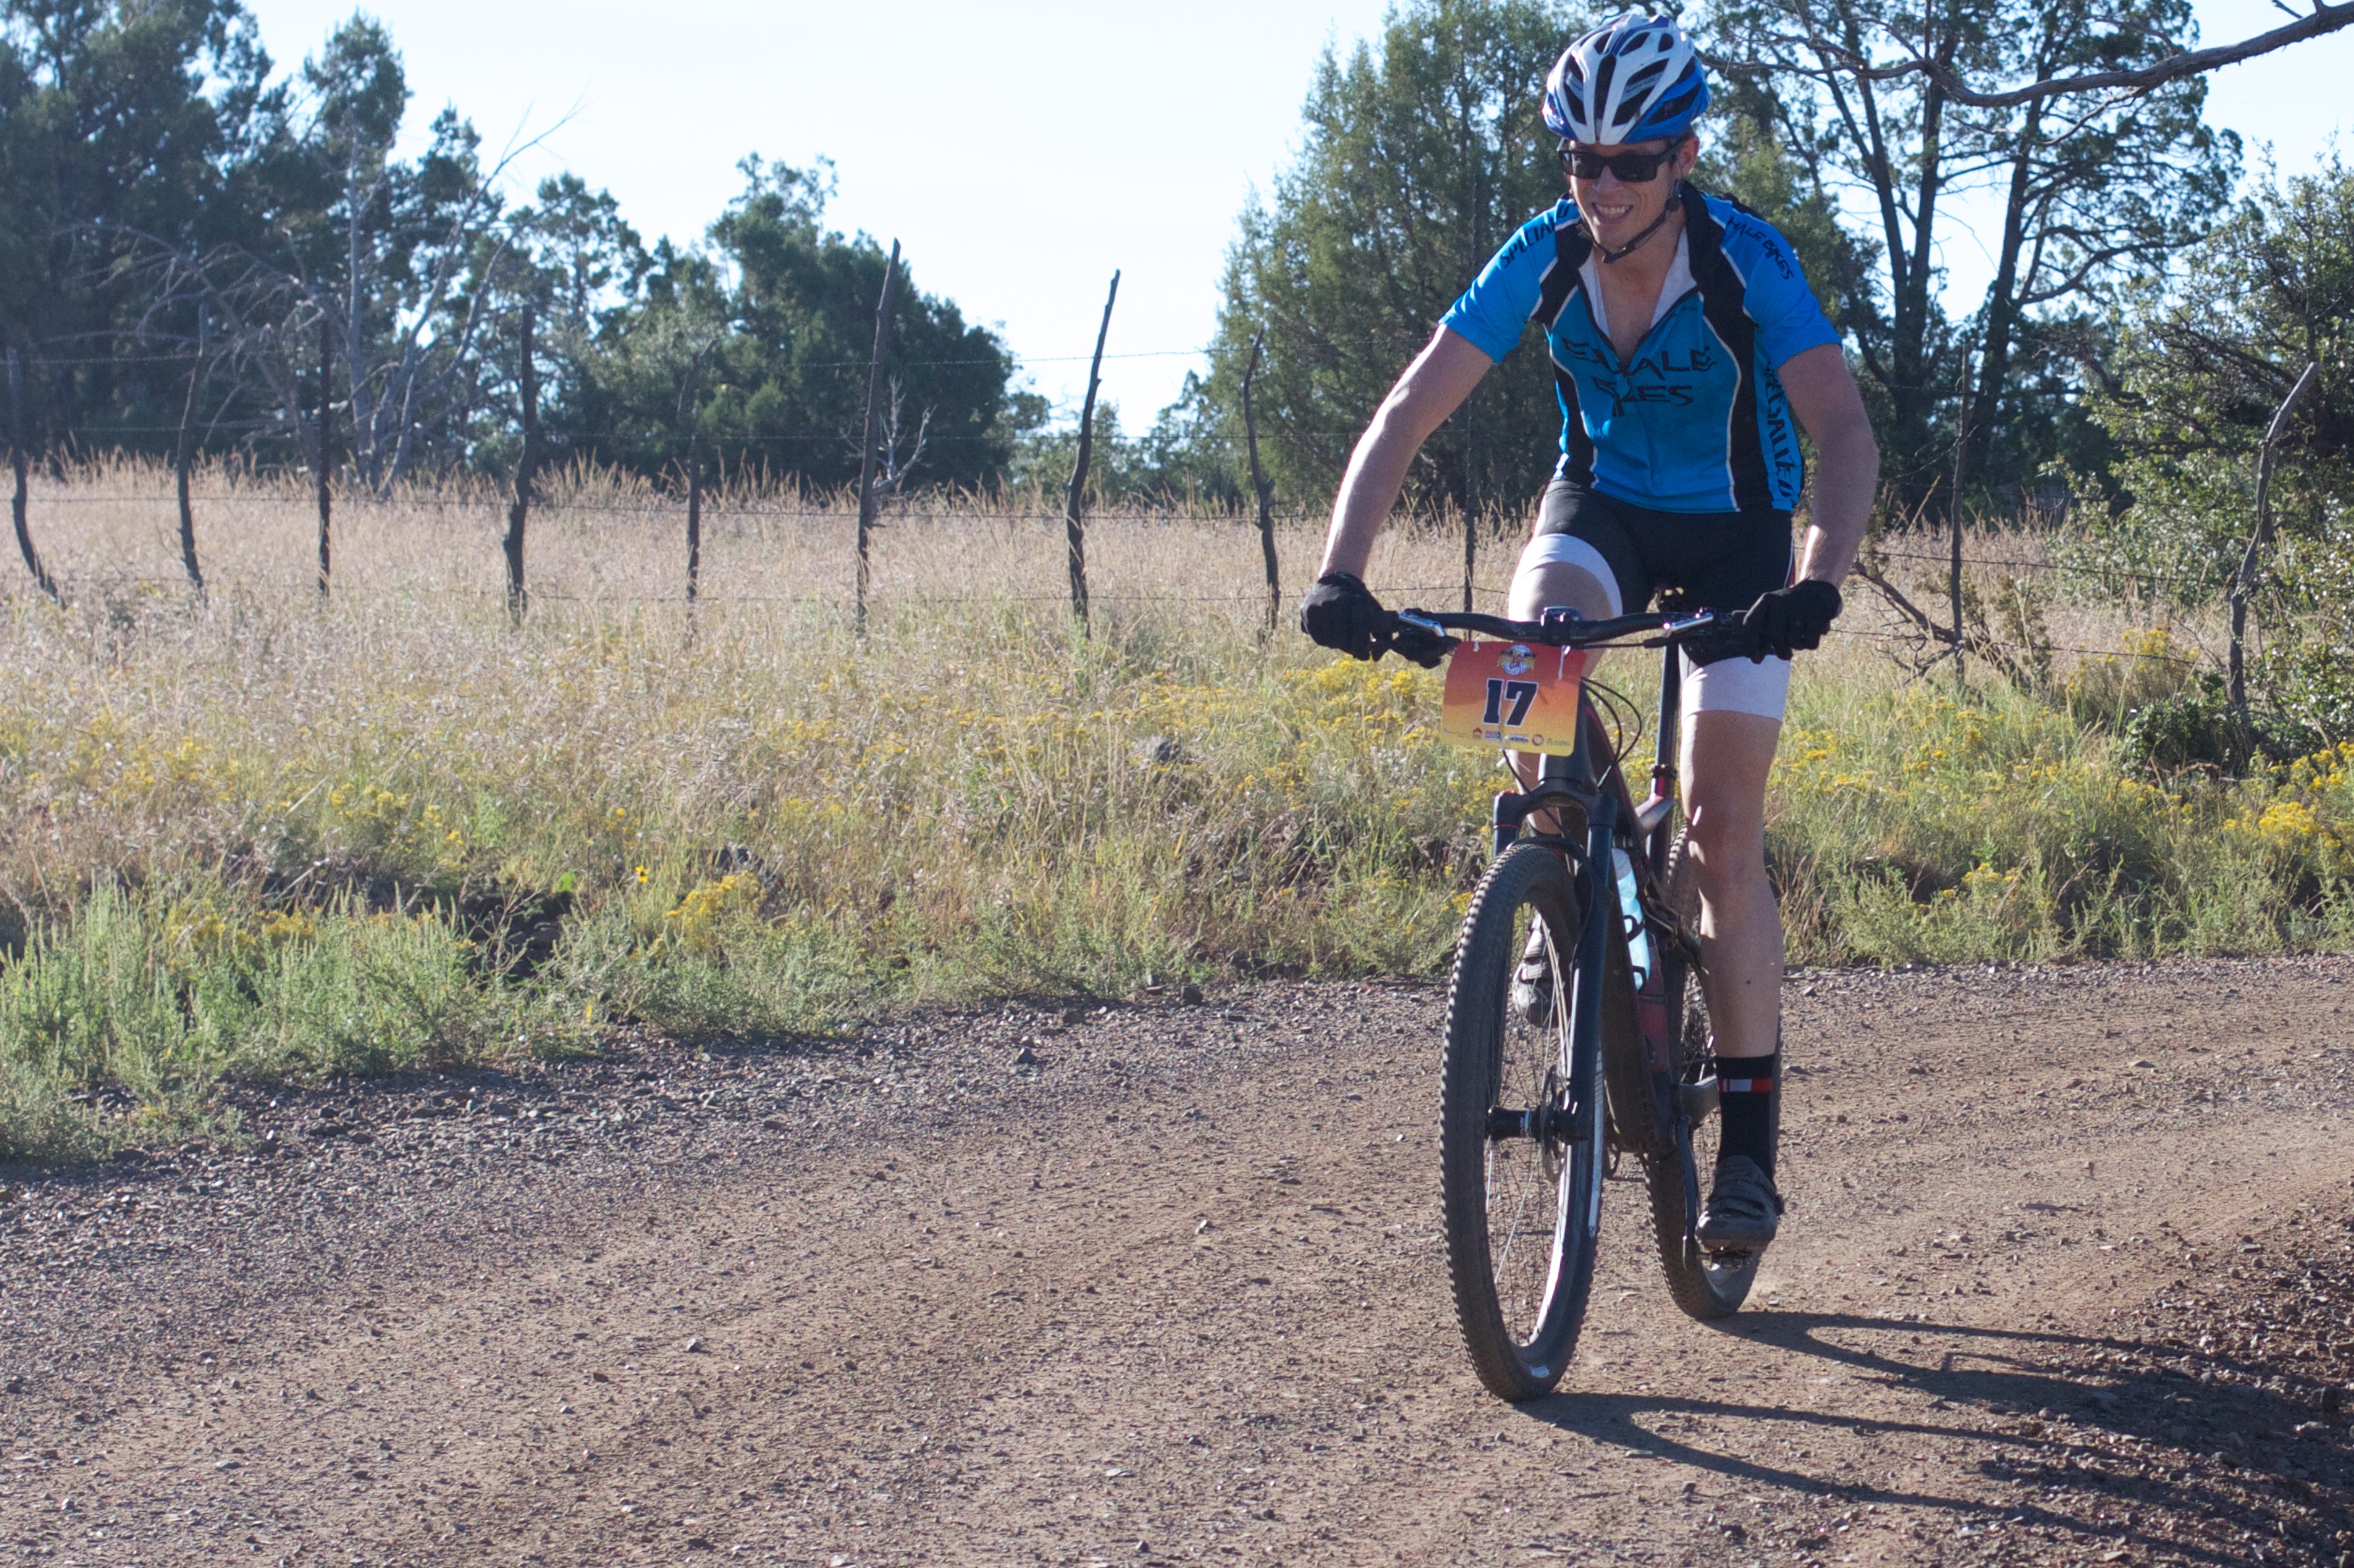
trail, bicycle, vehicle, soil, sports equipment, mountain bike, cycling, sports, fotr, mountain biking, road cycling, cycle sport, cyclo cross bicycle, cyclo cross, bicycle racing, road bicycle, racing bicycle, duathlon, mountain bike racing, cross country cycling